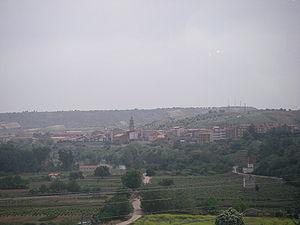
Cenicero est une commune de la communauté autonome de La Rioja, en Espagne.